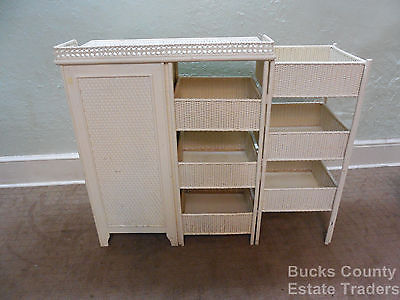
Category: cabinet